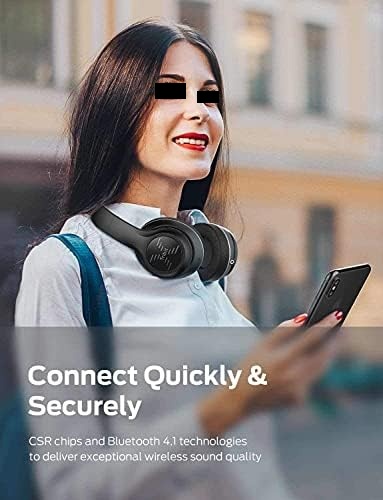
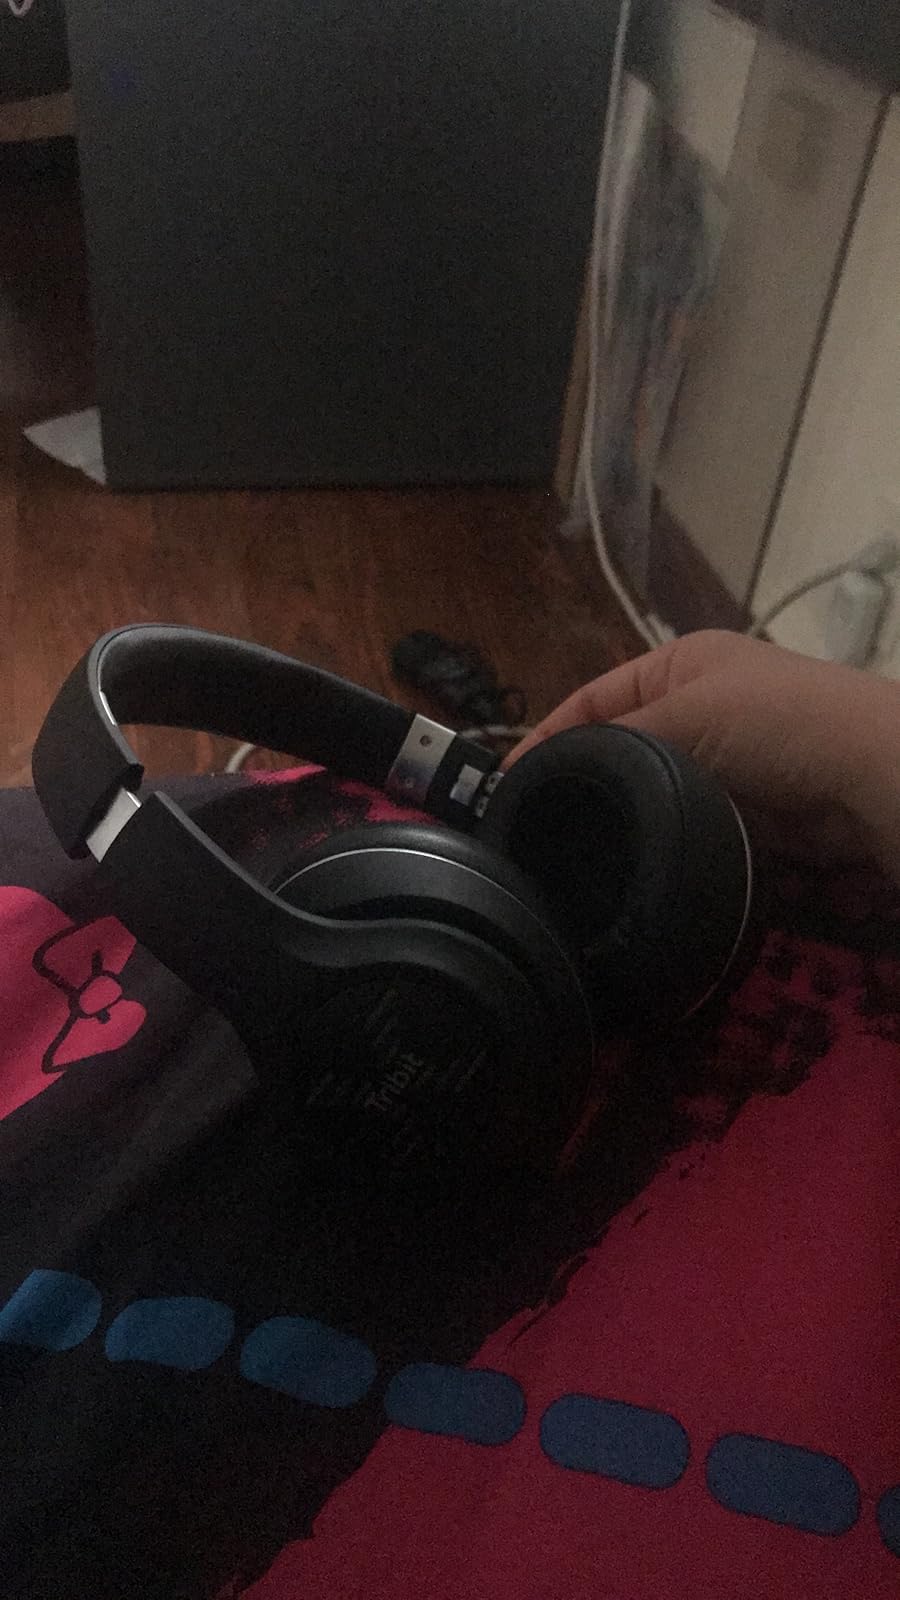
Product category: headphones
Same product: yes